Edward D. Brown

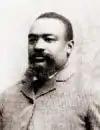
Edward D. Brown (c.1900)

Edward Dudley Brown (c. 1850 – May 11, 1906) was an American who, although born as a slave, rose to become a Belmont Stakes-winning jockey, a Kentucky Derby-winning horse trainer, and an owner of several of the top racehorses during the last decade of the 19th century, earning him induction into the United States Racing Hall of Fame.